Dr. Martin G. Brumbaugh Graded School

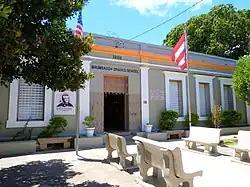

The Dr. Martin G. Brumbaugh Graded School (Spanish: "Escuela de la Comunidad Dr. Martin G. Brumbaugh") is a former school in Santa Isabel Pueblo, Puerto Rico. Built in 1906, it is named for Martin Grove Brumbaugh, the 26th Governor of Pennsylvania and an influential educator who headed Puerto Rico's school programming after the U.S. ousted Spain. The school was added to the National Register of Historic Places (NRHP) in 2011.